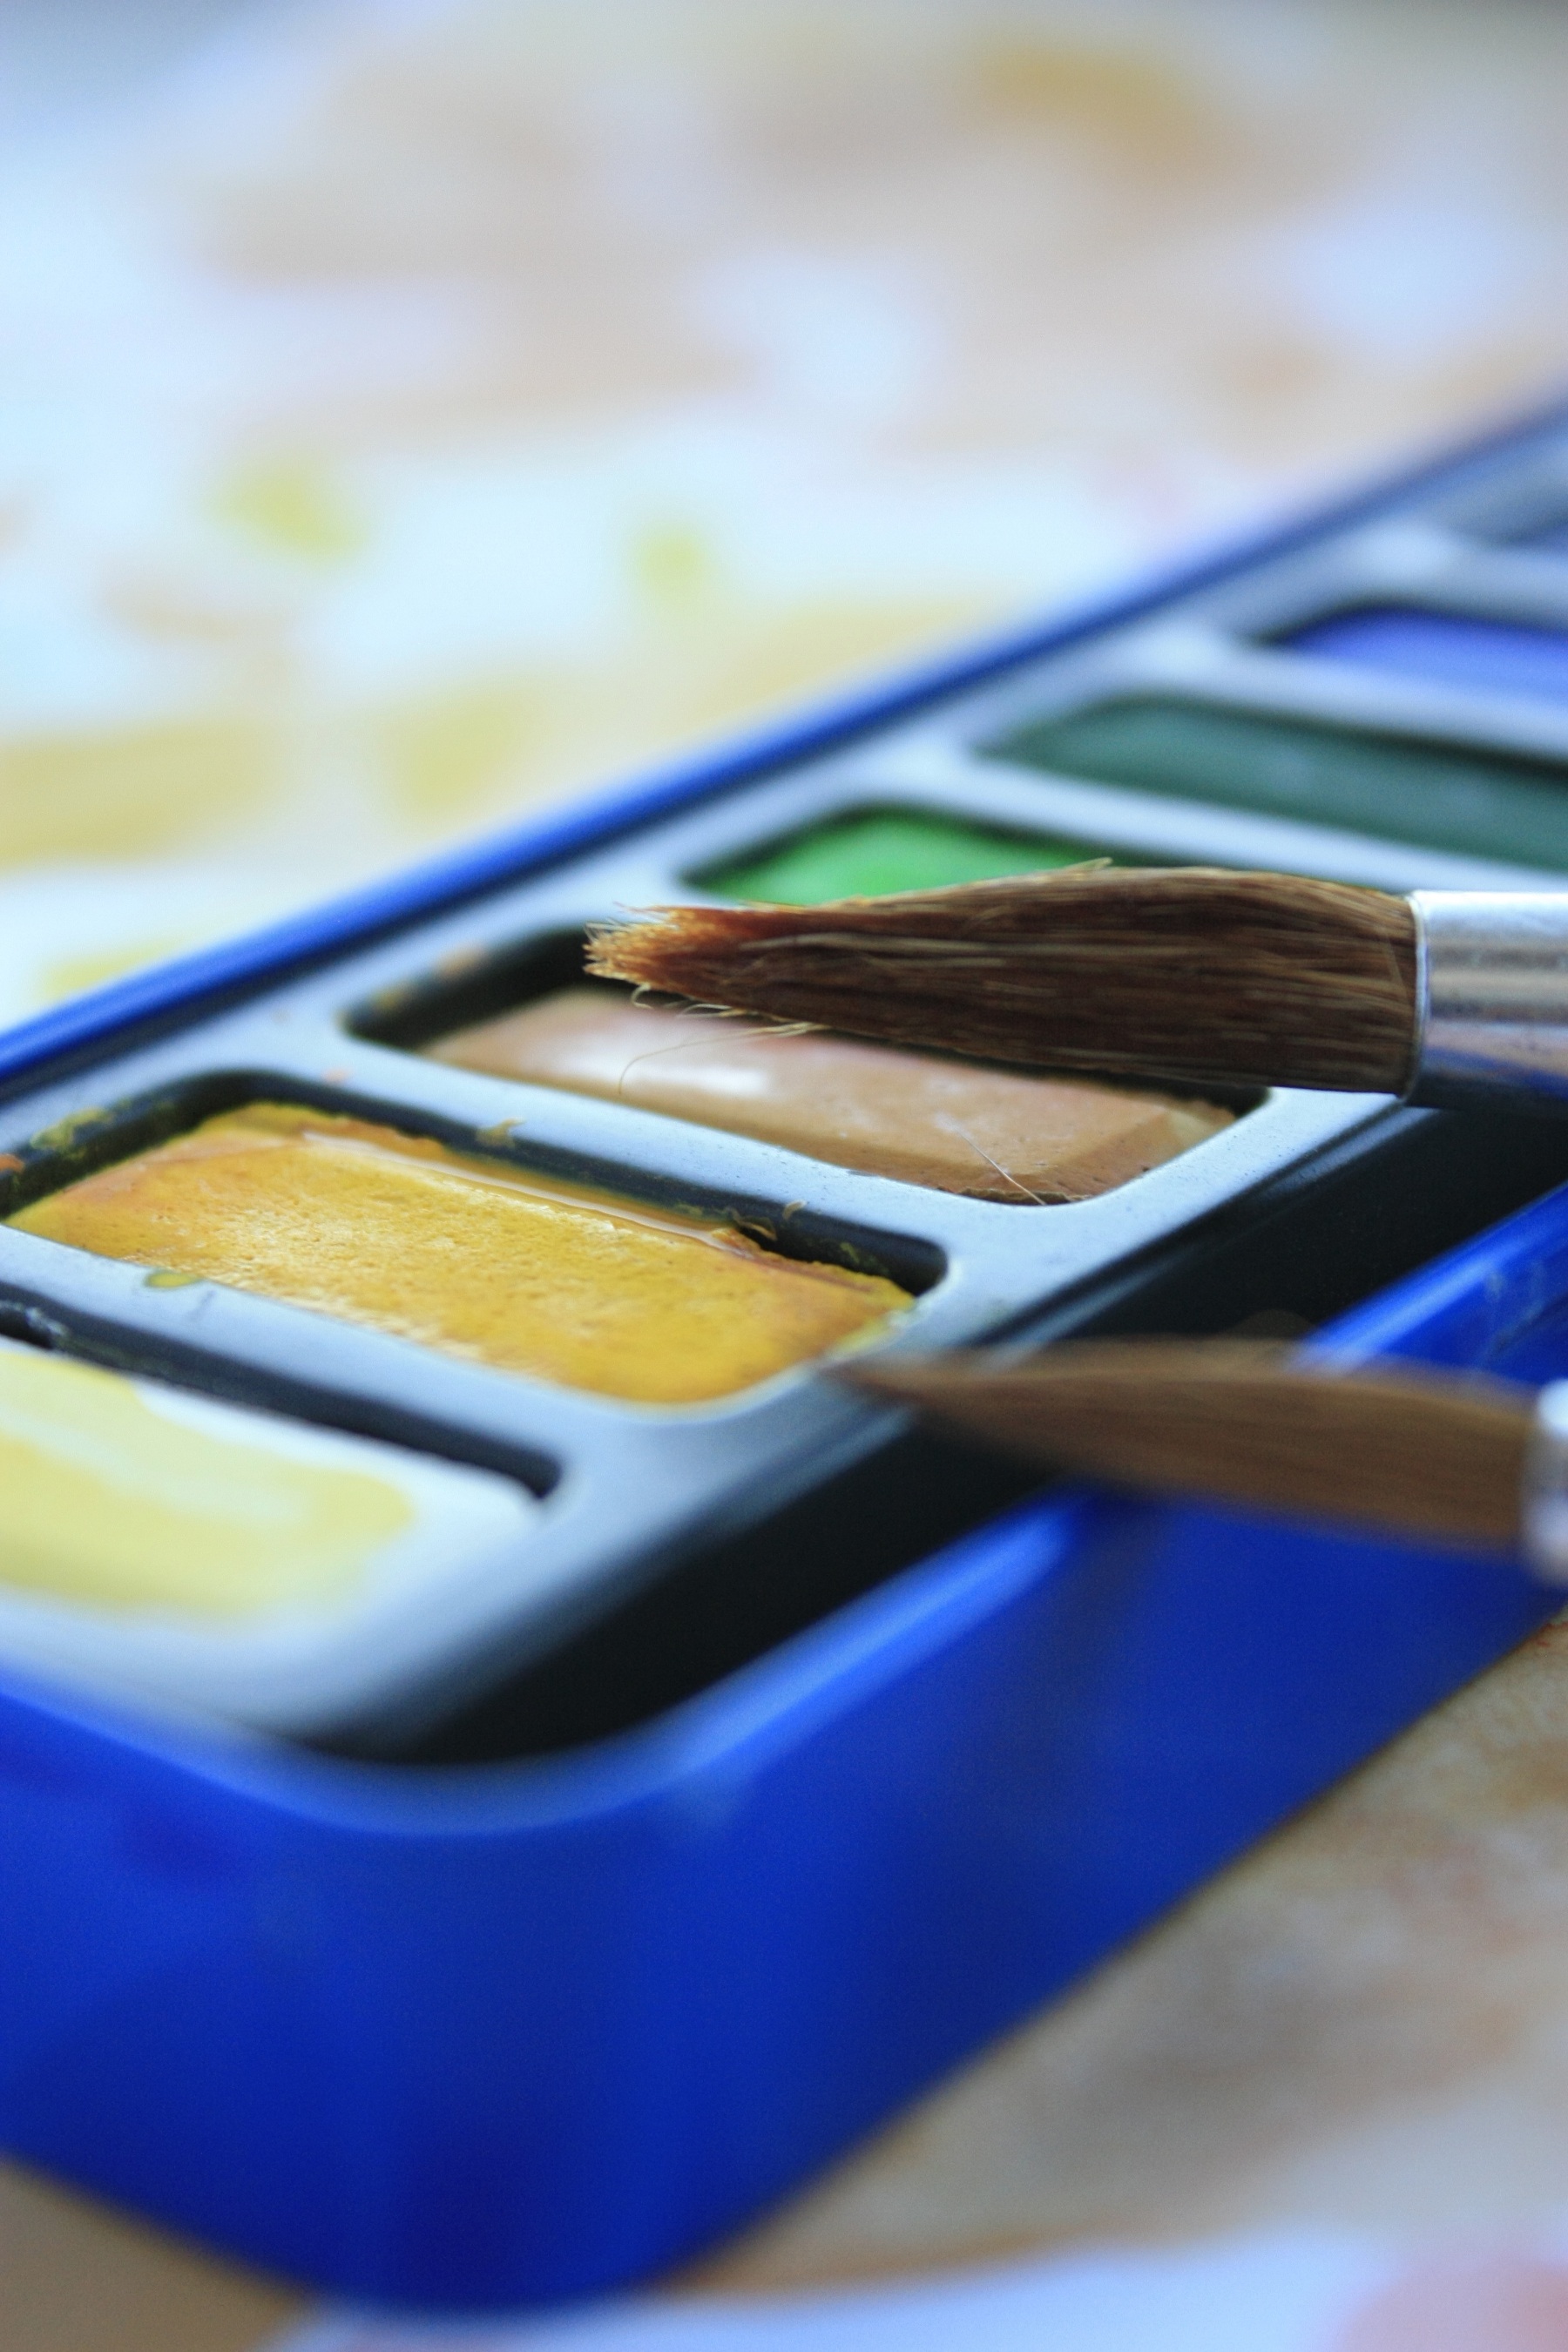
writing, hand, brush, orange, artistic, paint, blue, colorful, yellow, paint brush, paintbrush, close up, colour, colors, drawing, document, draw, watercolour, aquarelle, colorful abstract